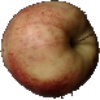
Label: Apple Red 3